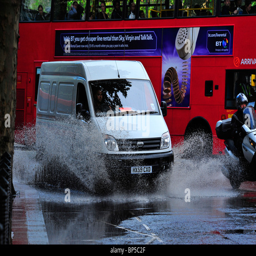
vehicles driving through puddles making a big splash